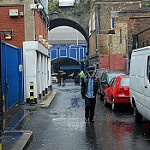
Scene: Outdoor